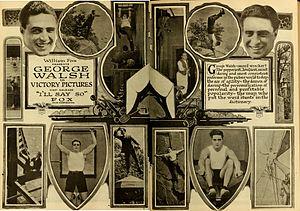
I'll Say So est un film américain réalisé par Raoul Walsh, sorti en 1918.